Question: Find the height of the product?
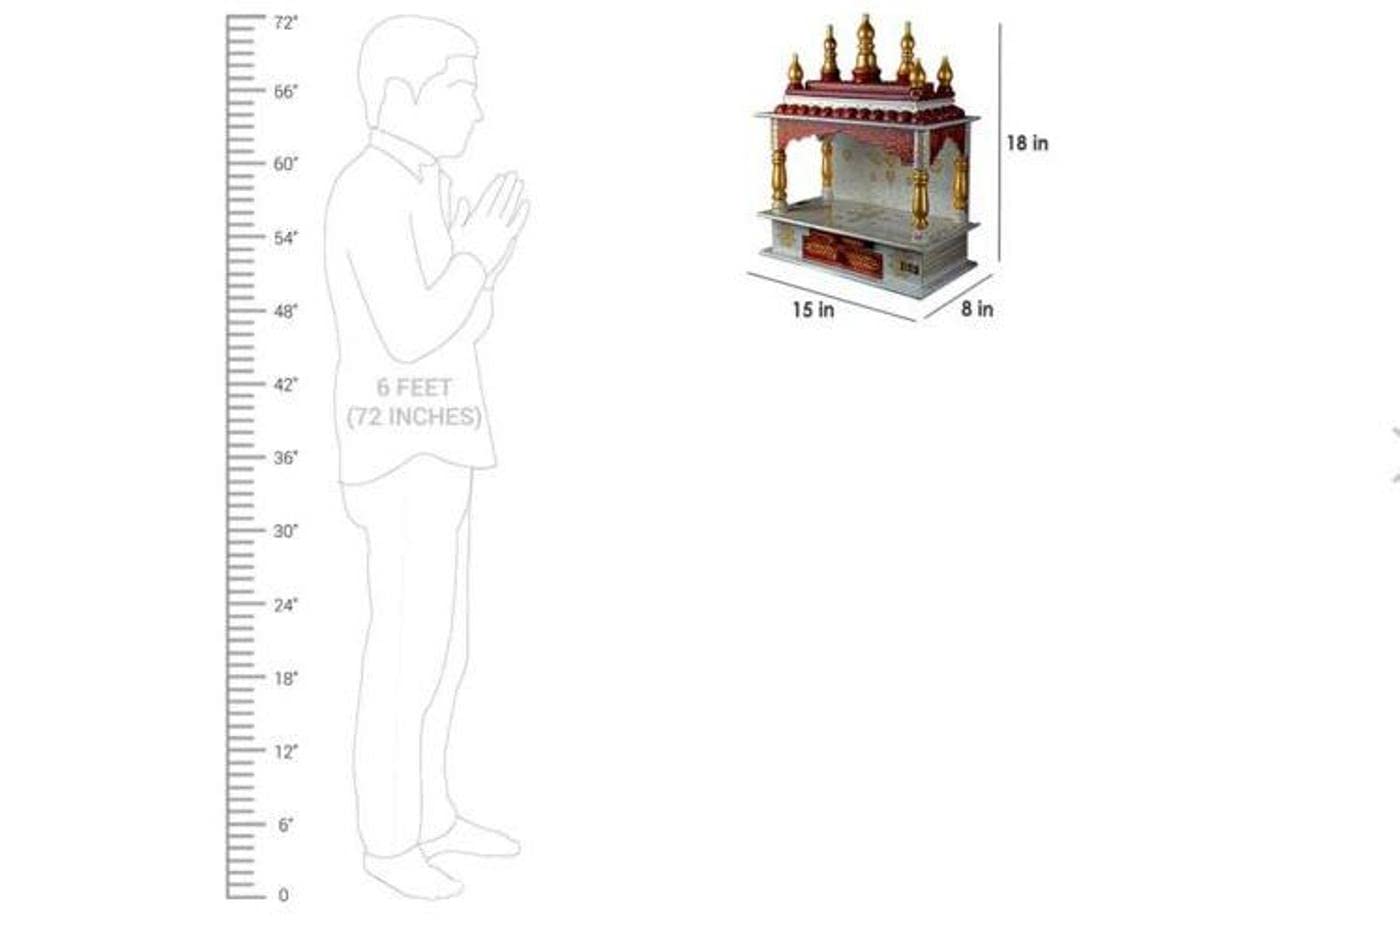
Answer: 18.0 inch